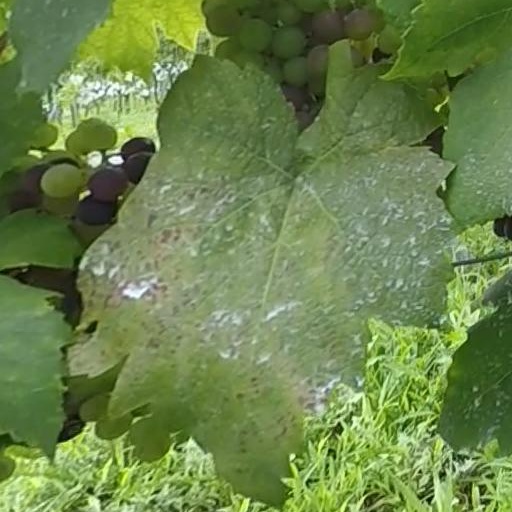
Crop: grape